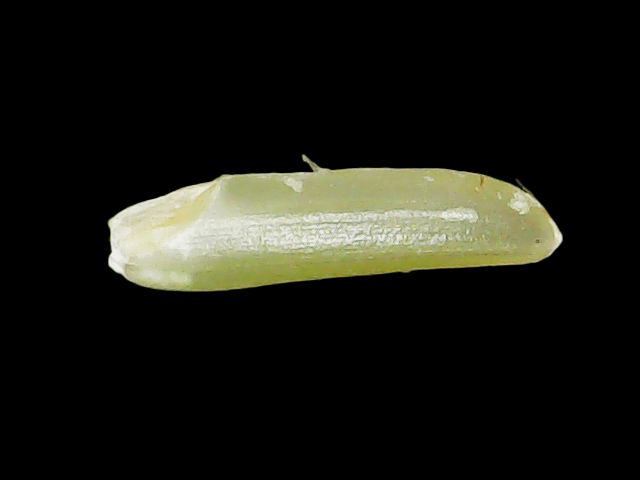
Rice variety: Binadhan25